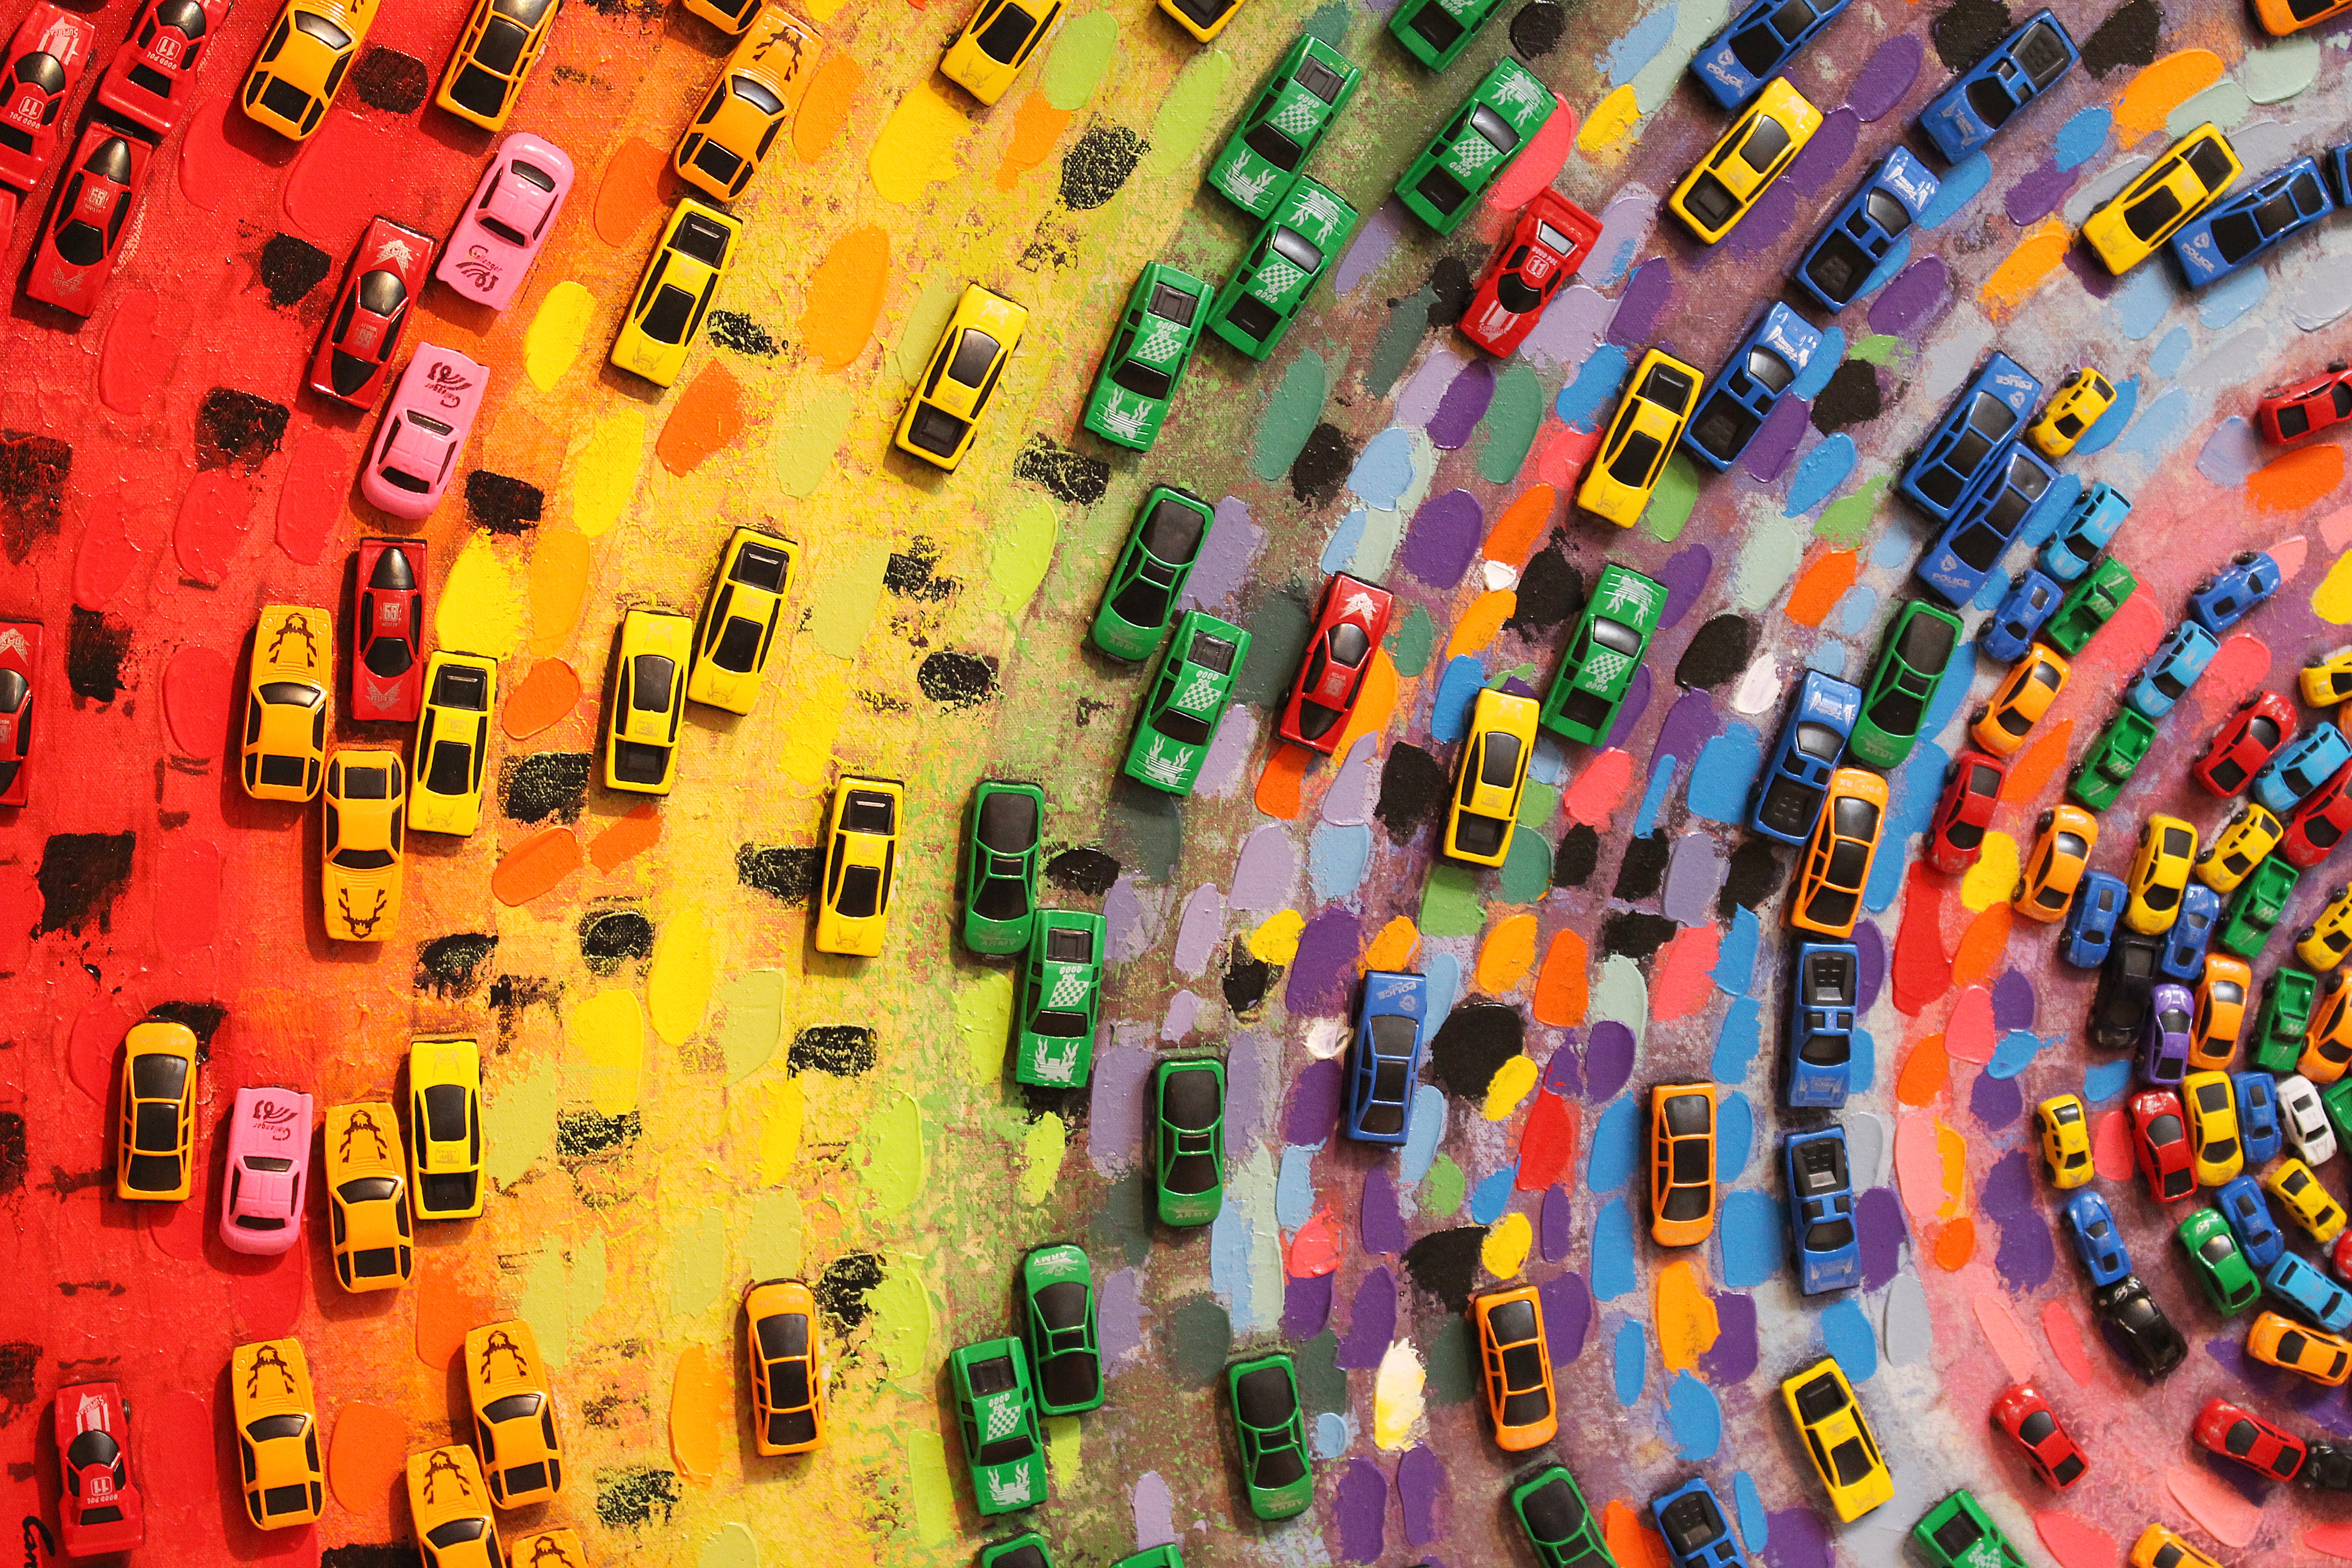
photography, color, toy, circle, painting, art, image, shape, modern art, acrylic paint, psychedelic art